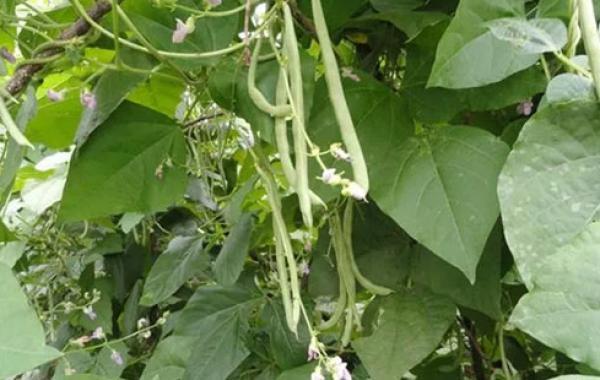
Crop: unknown
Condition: bean